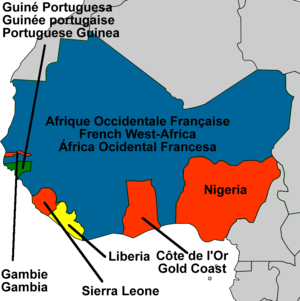
Carte de l'Afrique de l'Ouest Coloniale
L’Afrique de l’Ouest est une région terrestre couvrant toute la partie occidentale de l’Afrique subsaharienne. Elle comprend approximativement les pays côtiers au nord du golfe de Guinée jusqu’au fleuve Sénégal, les pays couverts par le bassin du fleuve Niger ainsi que les pays de l’arrière-pays sahélien.